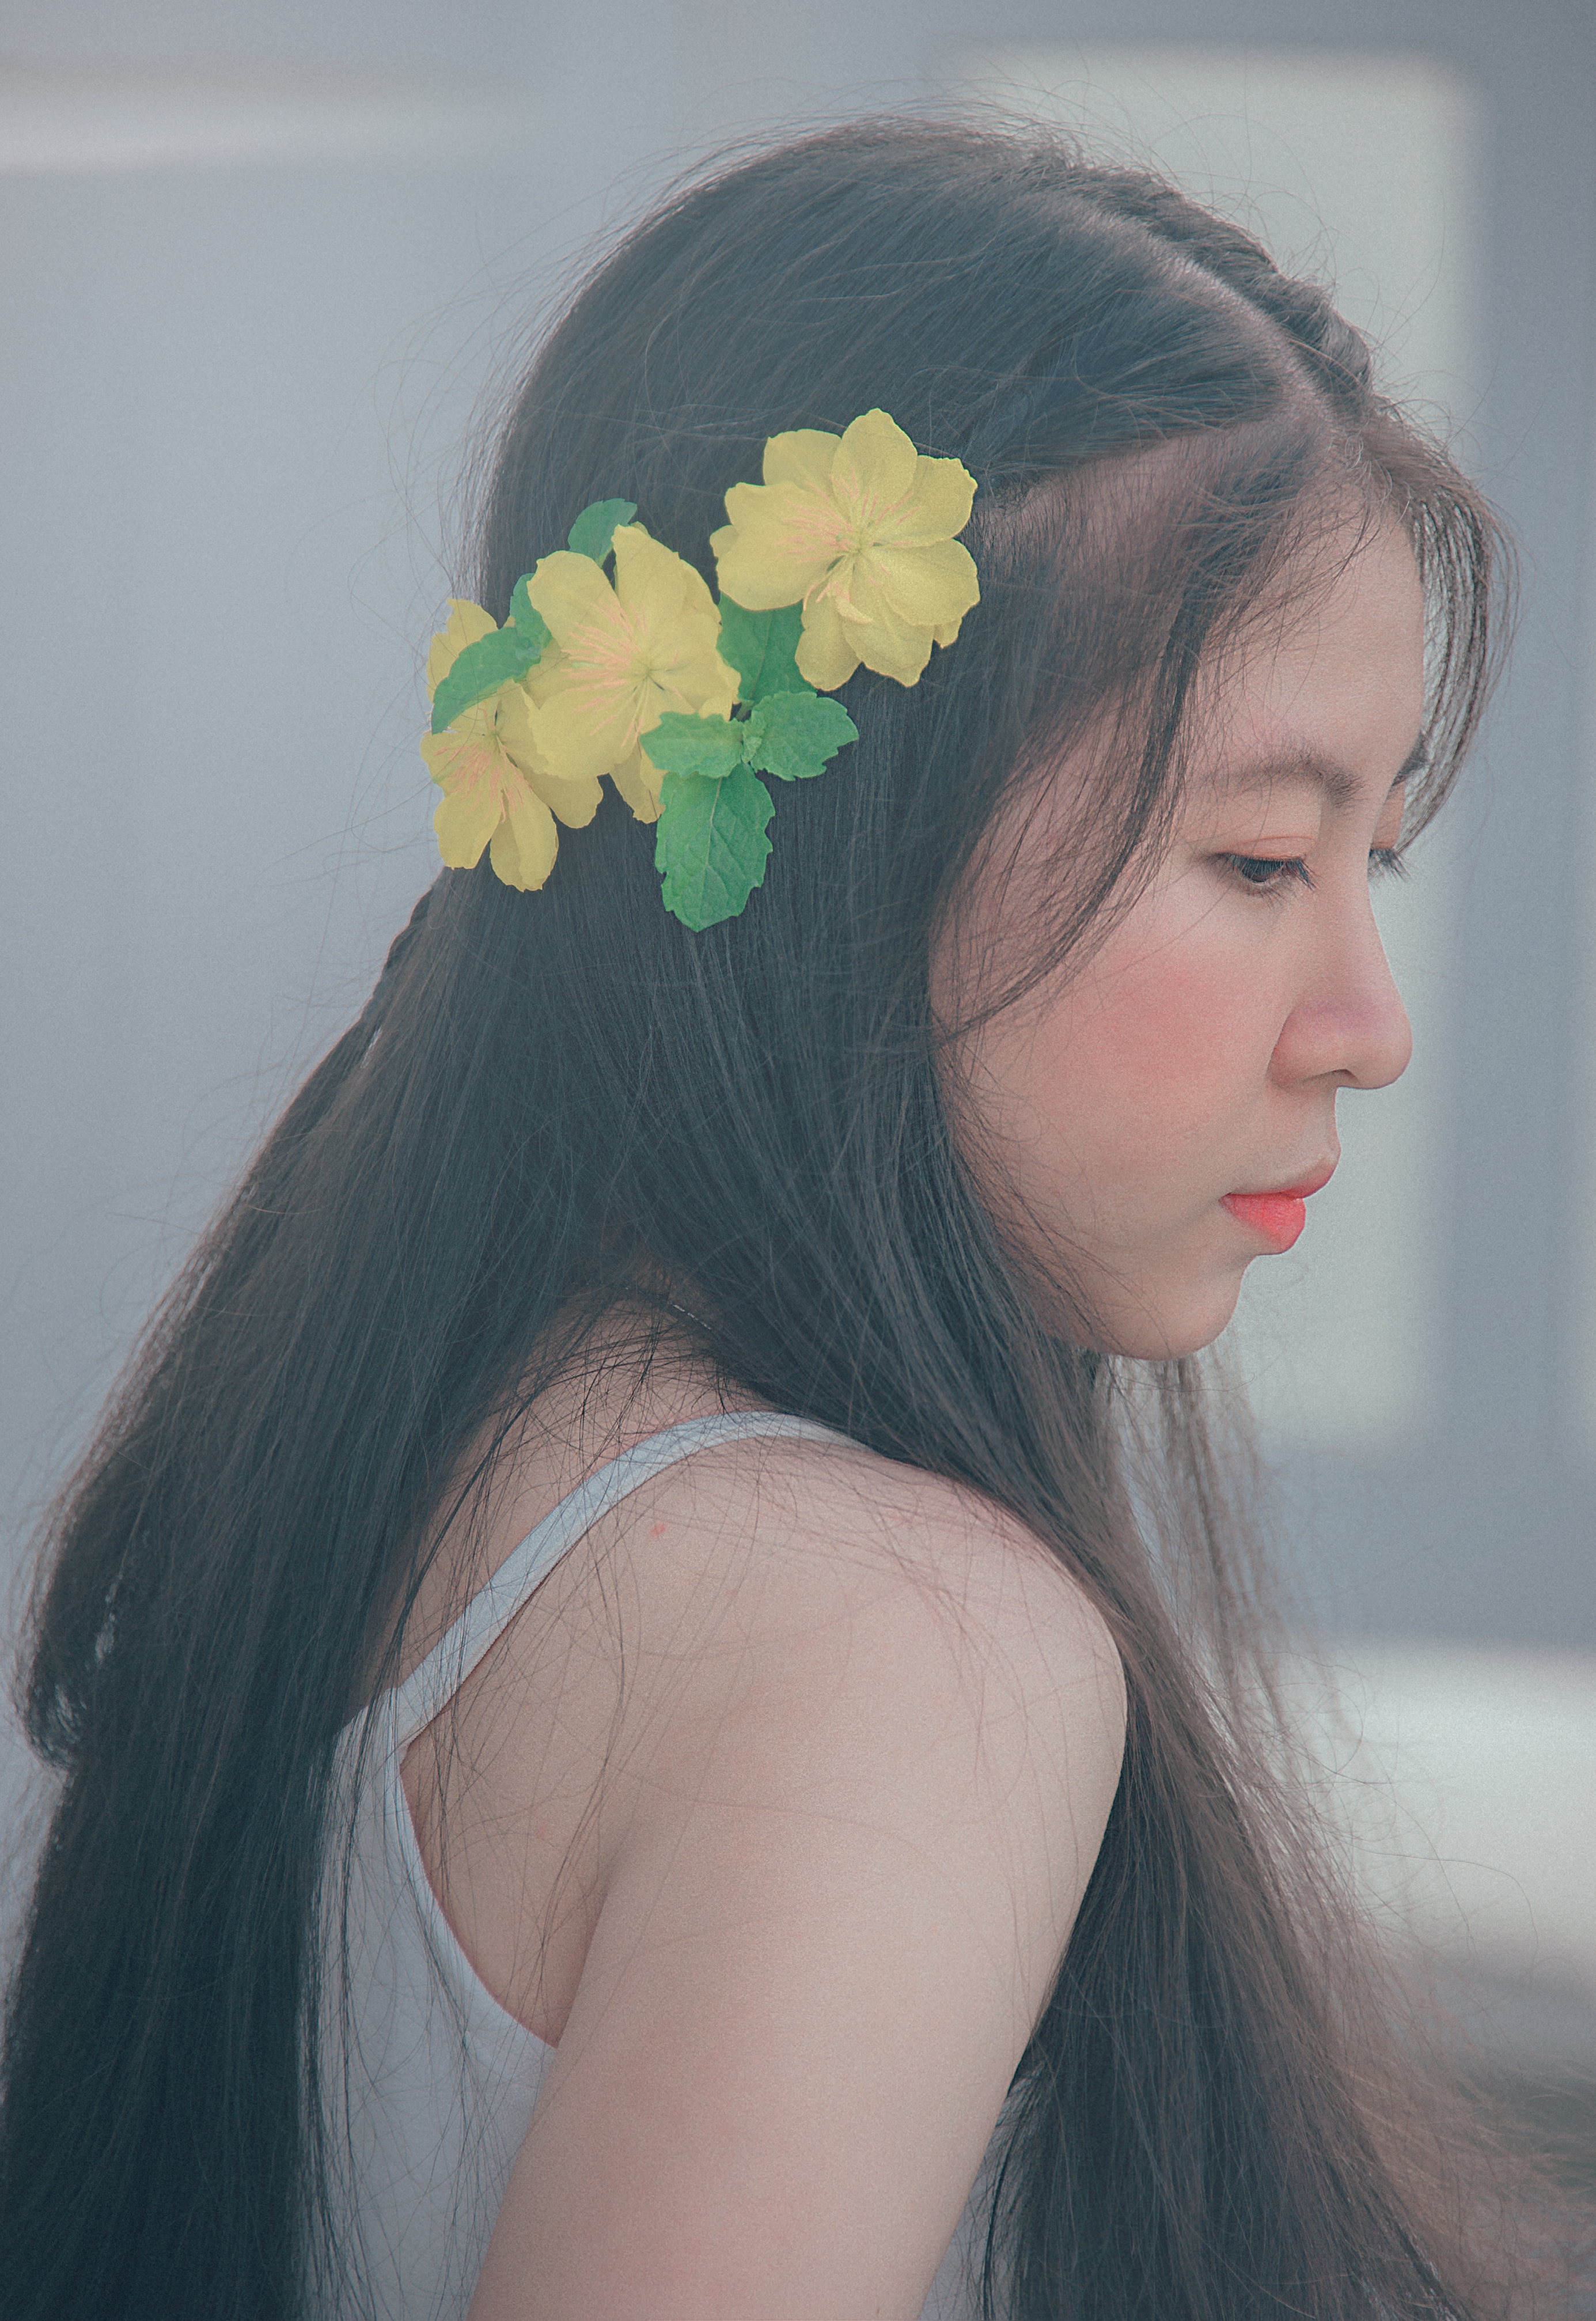
hair, flower, hair accessory, skin, headpiece, beauty, girl, fashion accessory, hairstyle, forehead, jewellery, headgear, black hair, long hair, brown hair, headband, hair coloring, hair tie, bridal accessory, portrait